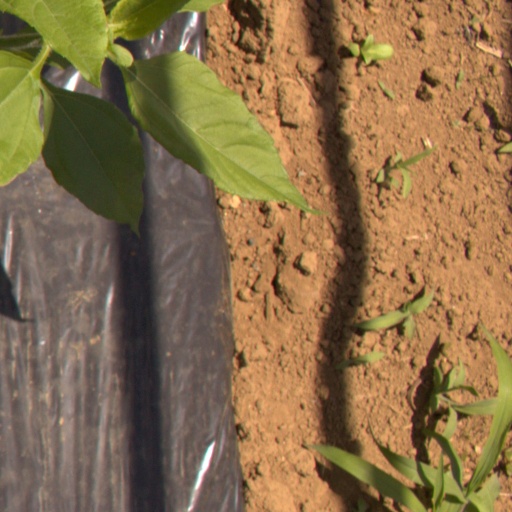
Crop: Jerusalem artichoke